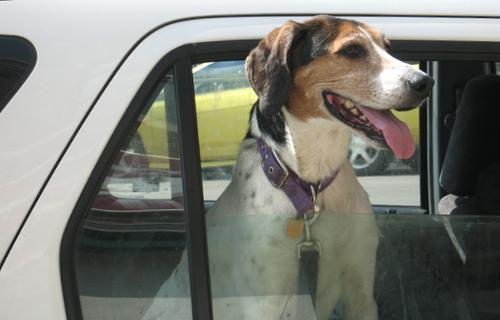
Walker_hound